Fredrik Ljungström

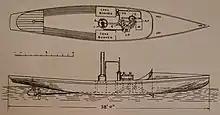
With 12 knot, the Ljungström steam engine sloop (1895) became the fastest steamboat around Stockholm archipelago.

The Svea Velocipede was an early invention by Fredrik Ljungström in collaboration with his brothers Birger, Axel and Oscar Ljungström. Helge Palmcrantz was also part of the project. An early example in the history of the bicycle, the pedals mechanism of the Svea Velocipede was straight vertical, driven by free wheeling hubs, which was patented by the brothers in 1892, with the shift patented in 1895.